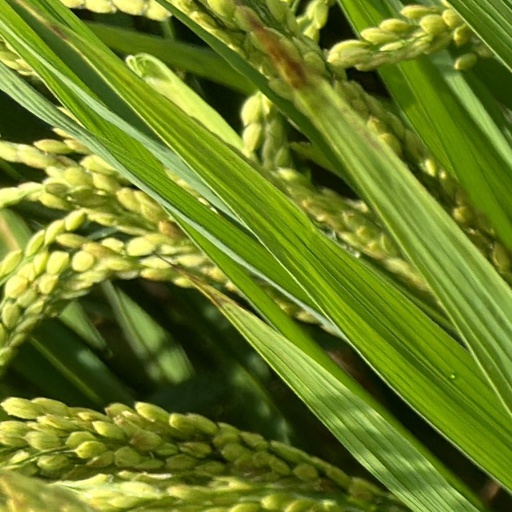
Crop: rice